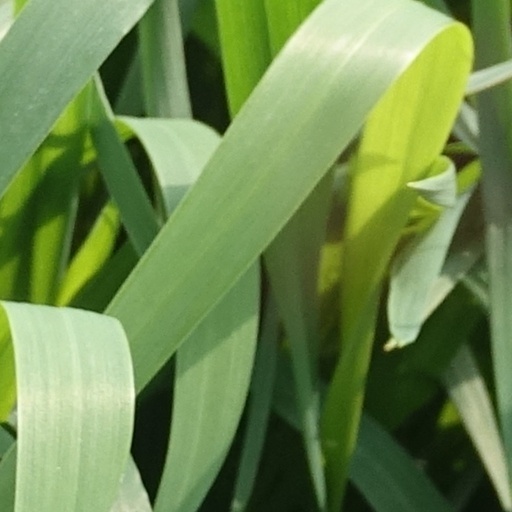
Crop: wheat